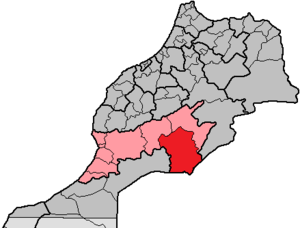
La province de Zagora est une subdivision à dominante rurale de la région marocaine de Drâa-Tafilalet.